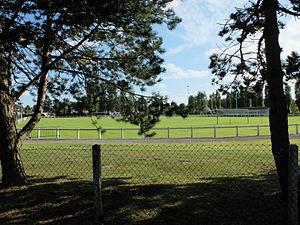
Vue du stade municipal de Cucq.
Cucq, parfois appelée Cucq-Trépied-Stella-Plage, est une commune française située dans le département du Pas-de-Calais en région Hauts-de-France dans la région naturelle du Marquenterre.